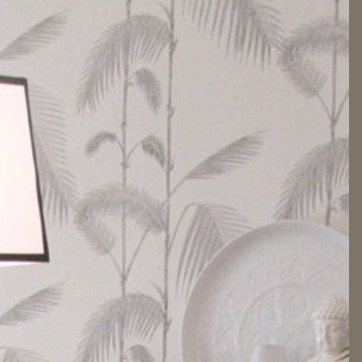
Material: wallpaper